The Time-Out Chair

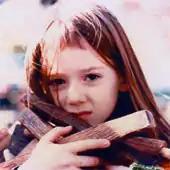

The Time-Out Chair is a short film written and directed by Josh Selig in 2002. It was produced by Little Airplane Productions, a New York studio that Selig co-founded with Lori Shaer. The film premiered at the 2003 Tribeca Film Festival and was later acquired by the Museum of Modern Art.